List of New Zealand Test cricket records

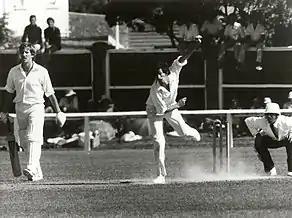
Richard Hadlee holds the record for the most Test wickets (431) and the most five-wicket hauls (36) for New Zealand.

Test cricket is the oldest form of cricket played at international level. A Test match is scheduled to take place over a period of five days, and is played by teams representing full member nations of the International Cricket Council (ICC).